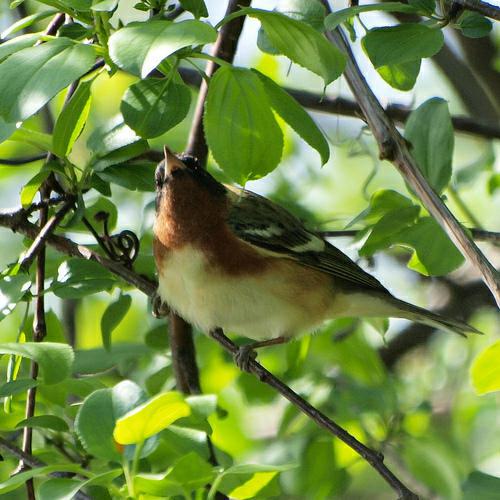
A photo of a bay breasted warbler